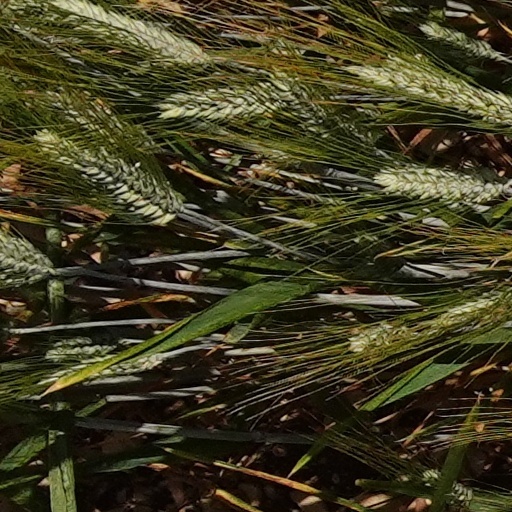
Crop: wheat